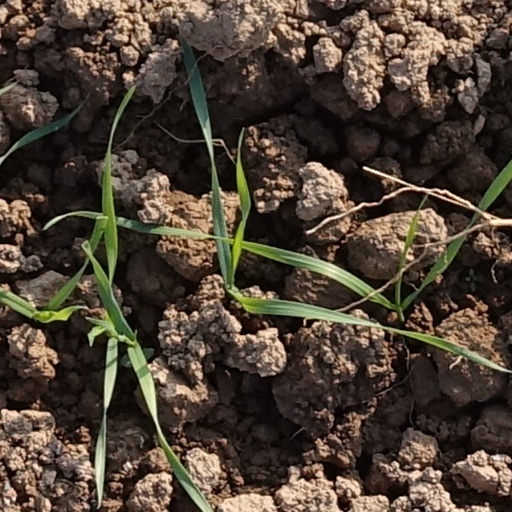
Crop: wheat